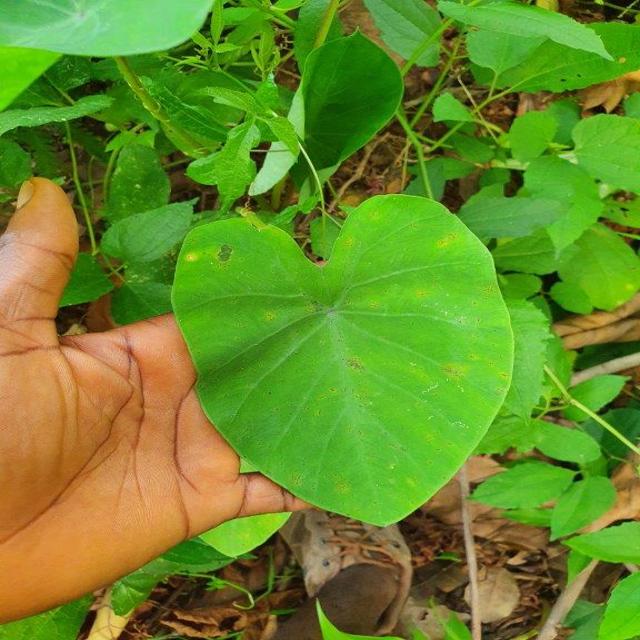
Label: Healthy